Ion Maiorescu National College

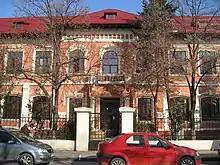
Ion Maiorescu National College

Ion Maiorescu National College is a high school located at 8 Nicolae Droc Barcian Street, Giurgiu, Romania.